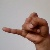
The image shows a hand gesture representing the letter 'J' in Indian Sign Language.